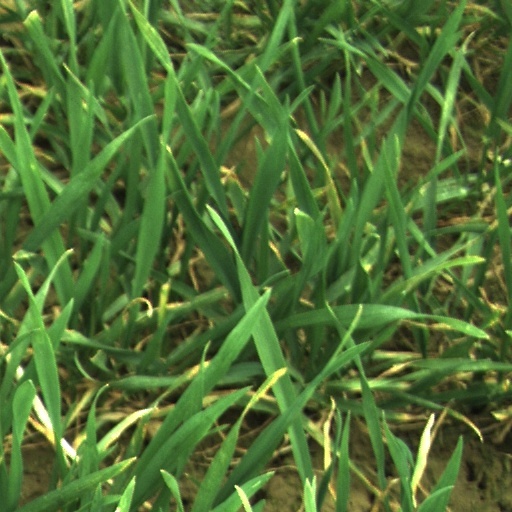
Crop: wheat